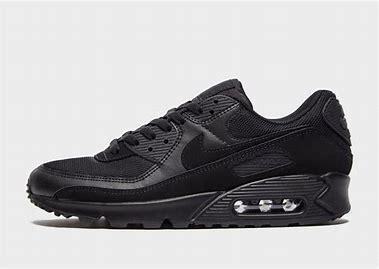
Brand: Nike
Model: Air Max 90 LTR